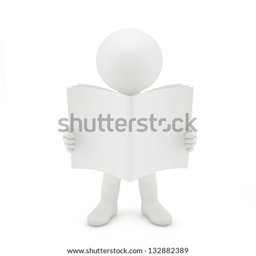
3d man reading a book .